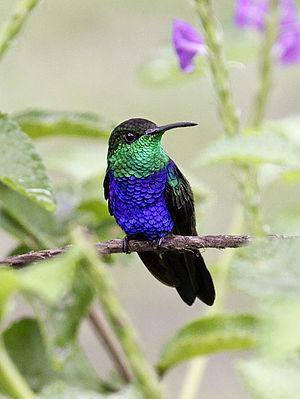
La Dryade à queue fourchue, Thalurania furcata, est une espèce de colibris de la sous-famille des Trochilinae.